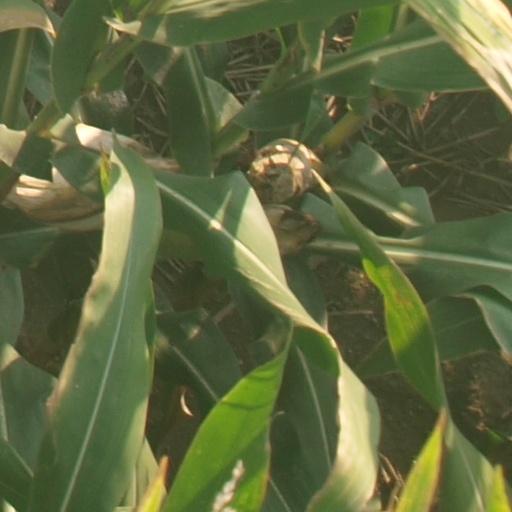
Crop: maize; corn